Foramen cecum (dental)

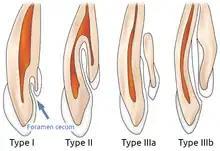
Dens invaginatus(figure 1)

The foramen cecum has become a rare clinical finding nowadays. However, the presence of a foramen cecum, particularly on the maxillary lateral incisor (MLI), is significantly associated with dens in dente(figure 1). Studies have reported a higher prevalence of dens in dente when a foramen cecum is present (17.27%) rather than foramen cecum present alone (9.09%) or dens in dente present alone (8.18%).